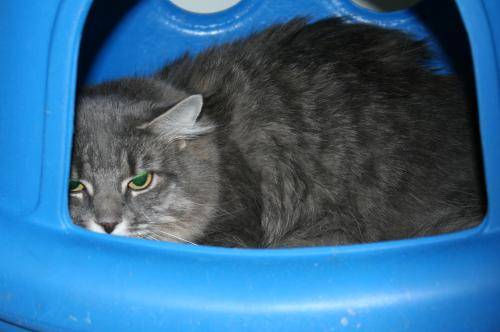
Label: cat